Describe the emotion expressed in this image:  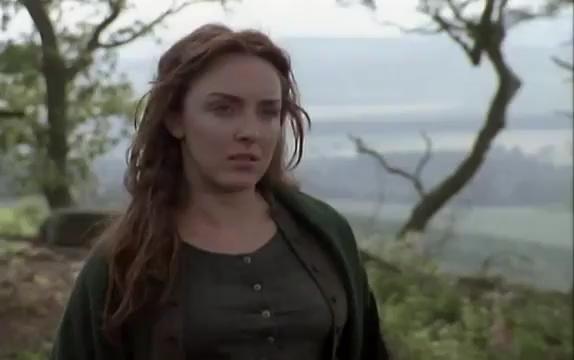
This person displays Fear, valence and arousal with high intensity.